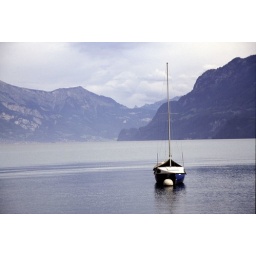
a sail boat is tethered to a bouy near Interlachen in Switzerland